Eleanor

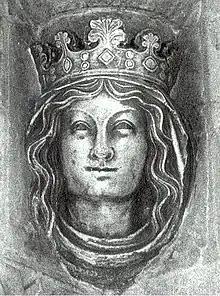
Queen Eleanor of Provence

Eleanor is a feminine given name, originally from an Old French adaptation of the Old Provençal name "Aliénor". It was the name of a number of women of royalty and nobility in western Europe during the High Middle Ages. The name was introduced to England by Eleanor of Aquitaine, who came to marry King Henry II. It was also borne by Eleanor of Provence, who became queen consort of England as the wife of King Henry III, and Eleanor of Castile, wife of Edward I.